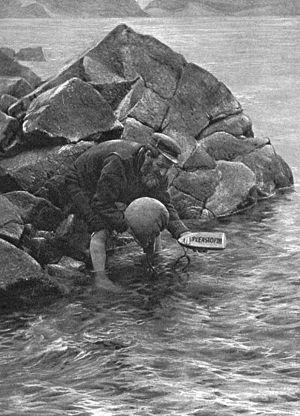
Saint-Kilda est un archipel écossais, isolé dans l'océan Atlantique et situé à 64 km à l'ouest-nord-ouest de l'île de North Uist et à 163 km à l'ouest des côtes écossaises, sur l'île de Grande-Bretagne. Faisant partie de la division administrative de l'archipel des Hébrides extérieures, il en contient les îles les plus à l'ouest. L'île principale est Hirta, dont les falaises maritimes sont les plus hautes du Royaume-Uni. La population de l'archipel, de langue gaélique, devint inférieure à 100 habitants après 1851 et n'a probablement jamais dépassé 180. Elle fut entièrement évacuée à sa propre demande en 1930 et les seuls habitants sont désormais des militaires.